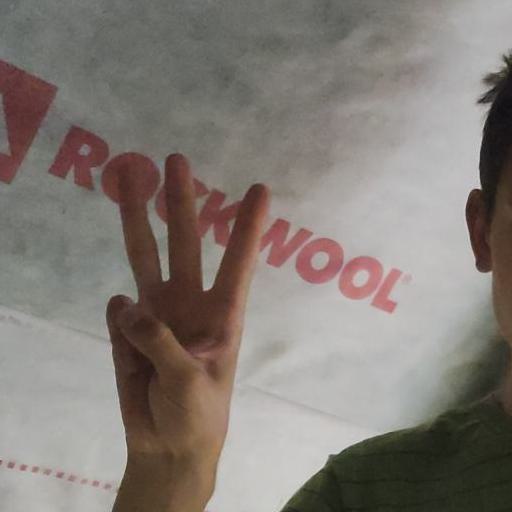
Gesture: three